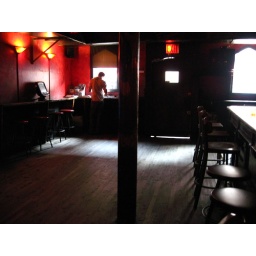
Man stands in the window of the Phoenix bar in the East Village of New York, NY.